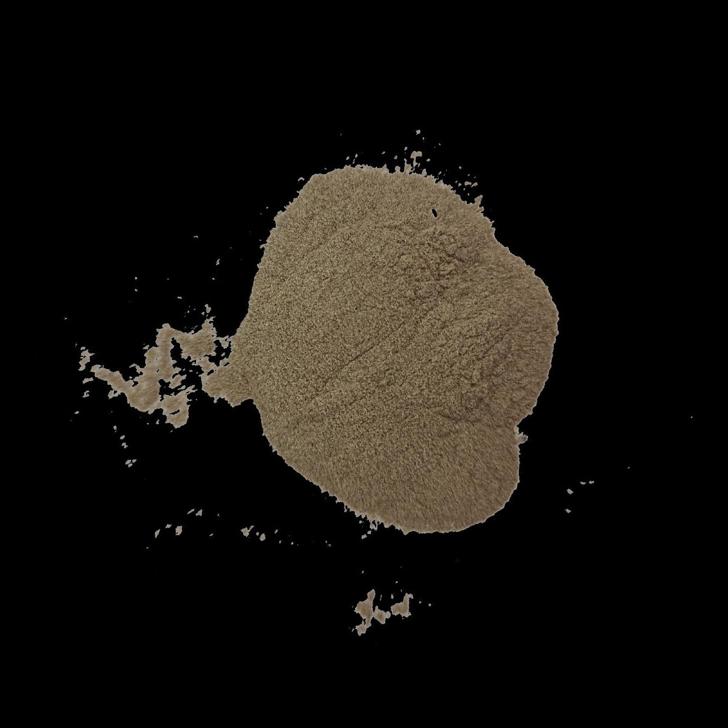
Soil type: Alluvial soil